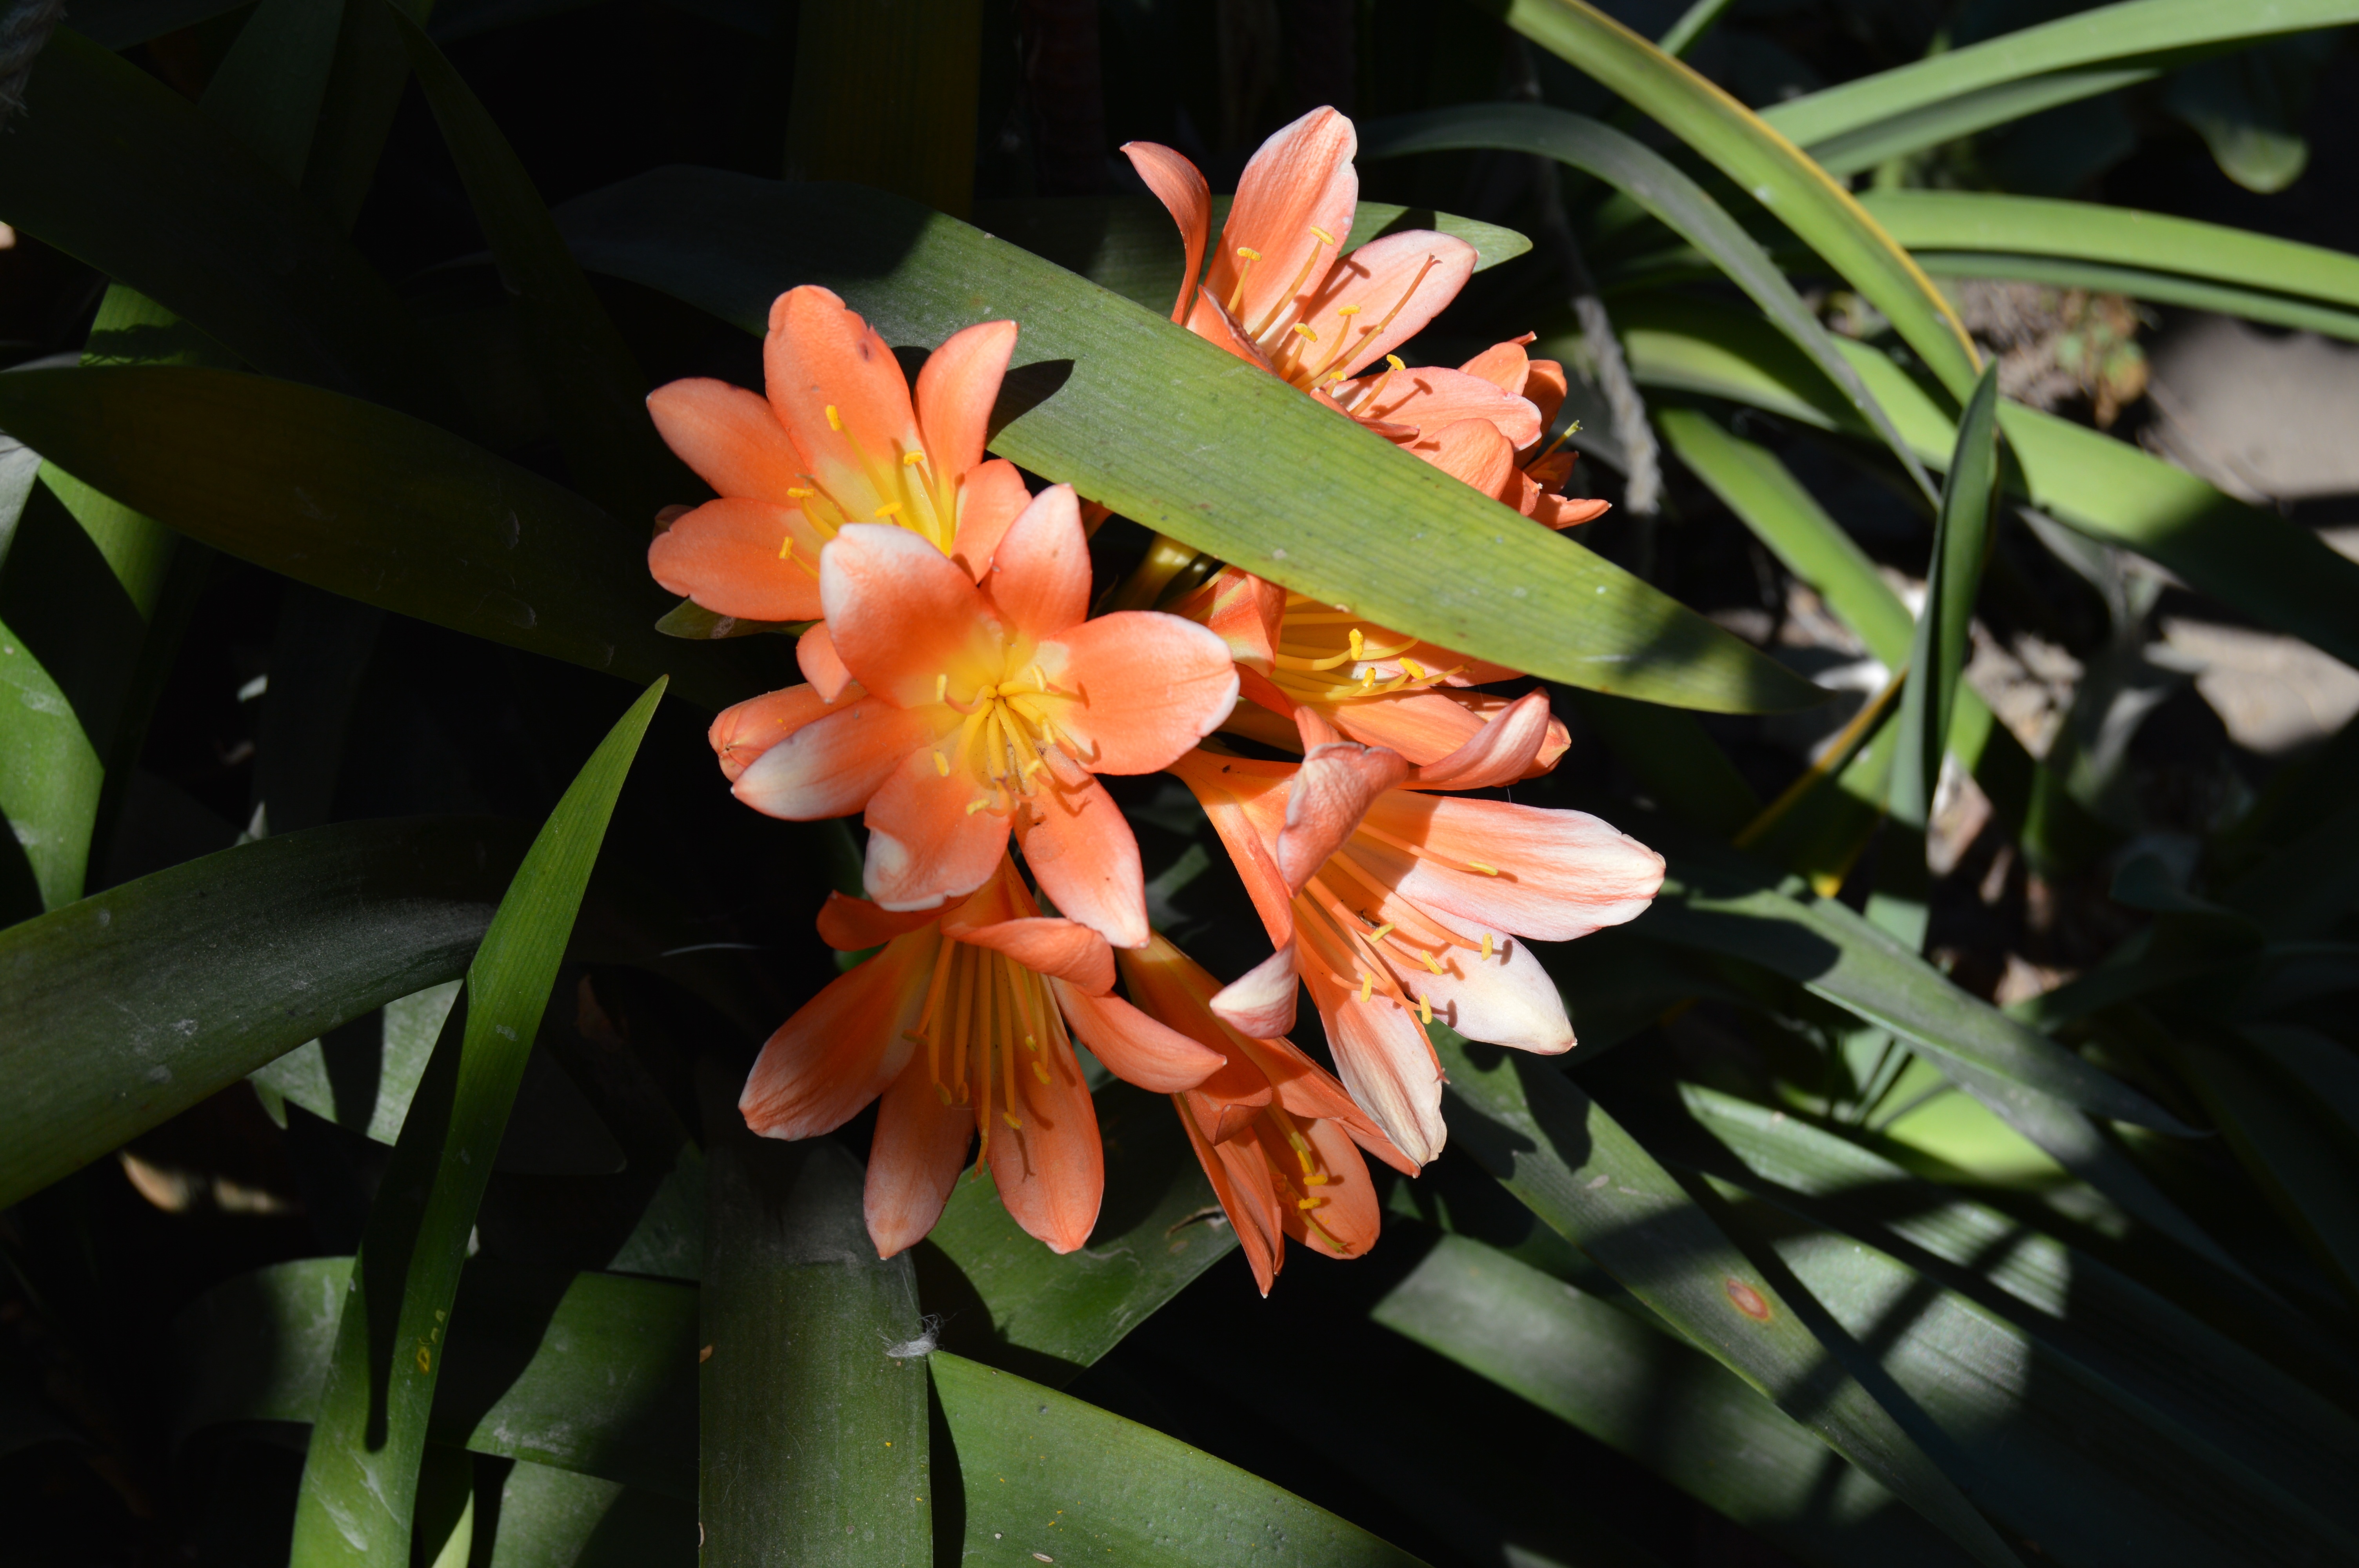
nature, plant, leaf, flower, botany, flora, shrub, flowering plant, dendrobium, land plant